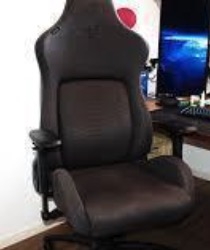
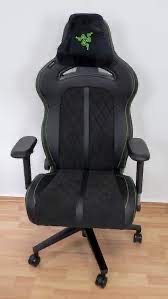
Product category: items_chair
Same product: no